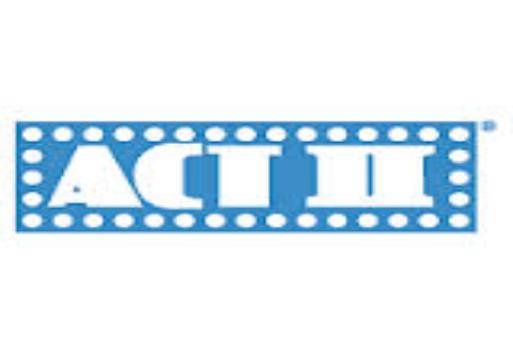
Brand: Act II
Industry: Food